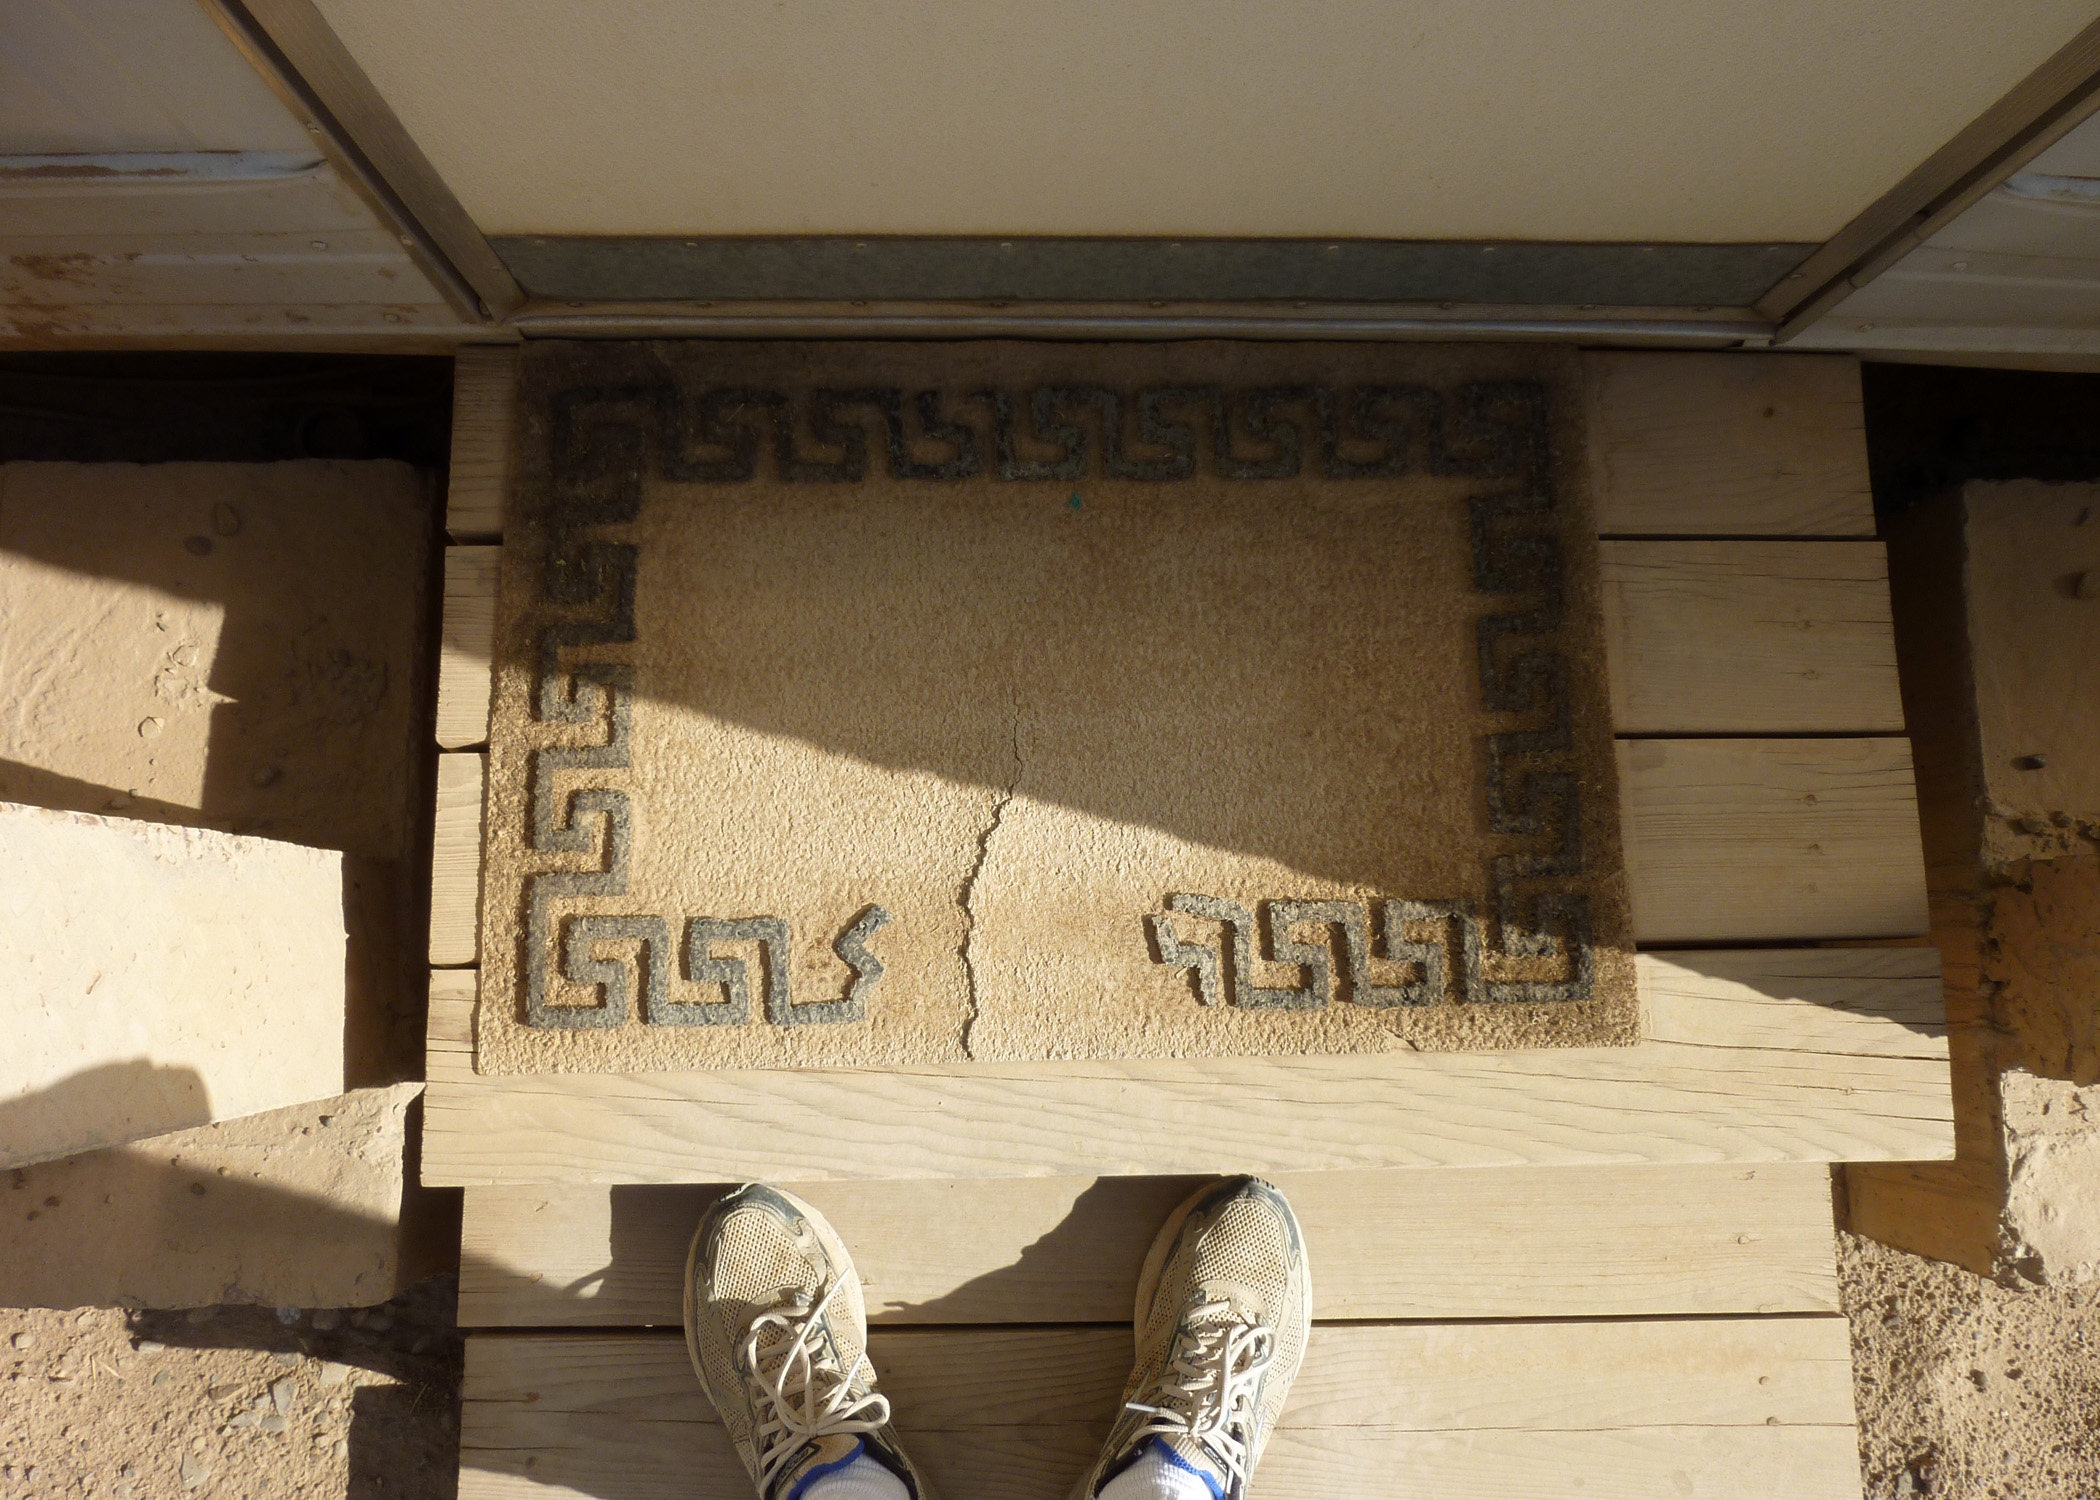
wood, house, home, wall, interior design, art, design, iraq, jointbasebalad